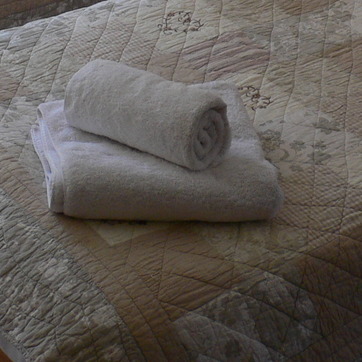
Material: fabric